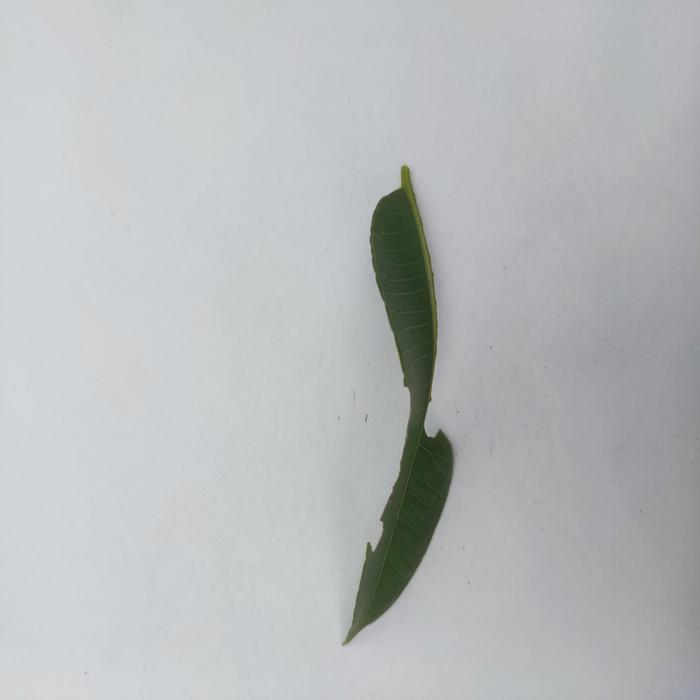
Crop: Hog Plum
Leaf condition: Caterpillars_Infestation